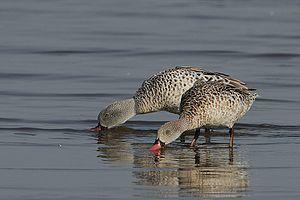
Le Canard du Cap ou Sarcelle du Cap, est une espèce d'oiseaux de la famille des Anatidae. C'est un canard barboteur de milieux humides ouverts en Afrique subsaharienne. Cette espèce est essentiellement non-migratoire, même si elle se déplace de façon opportuniste avec les pluies.